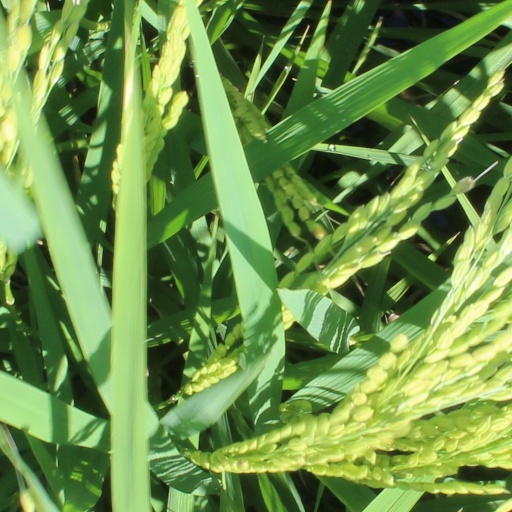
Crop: rice